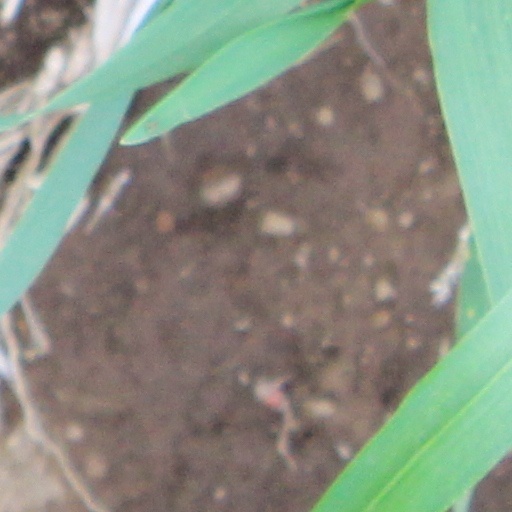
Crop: wheat